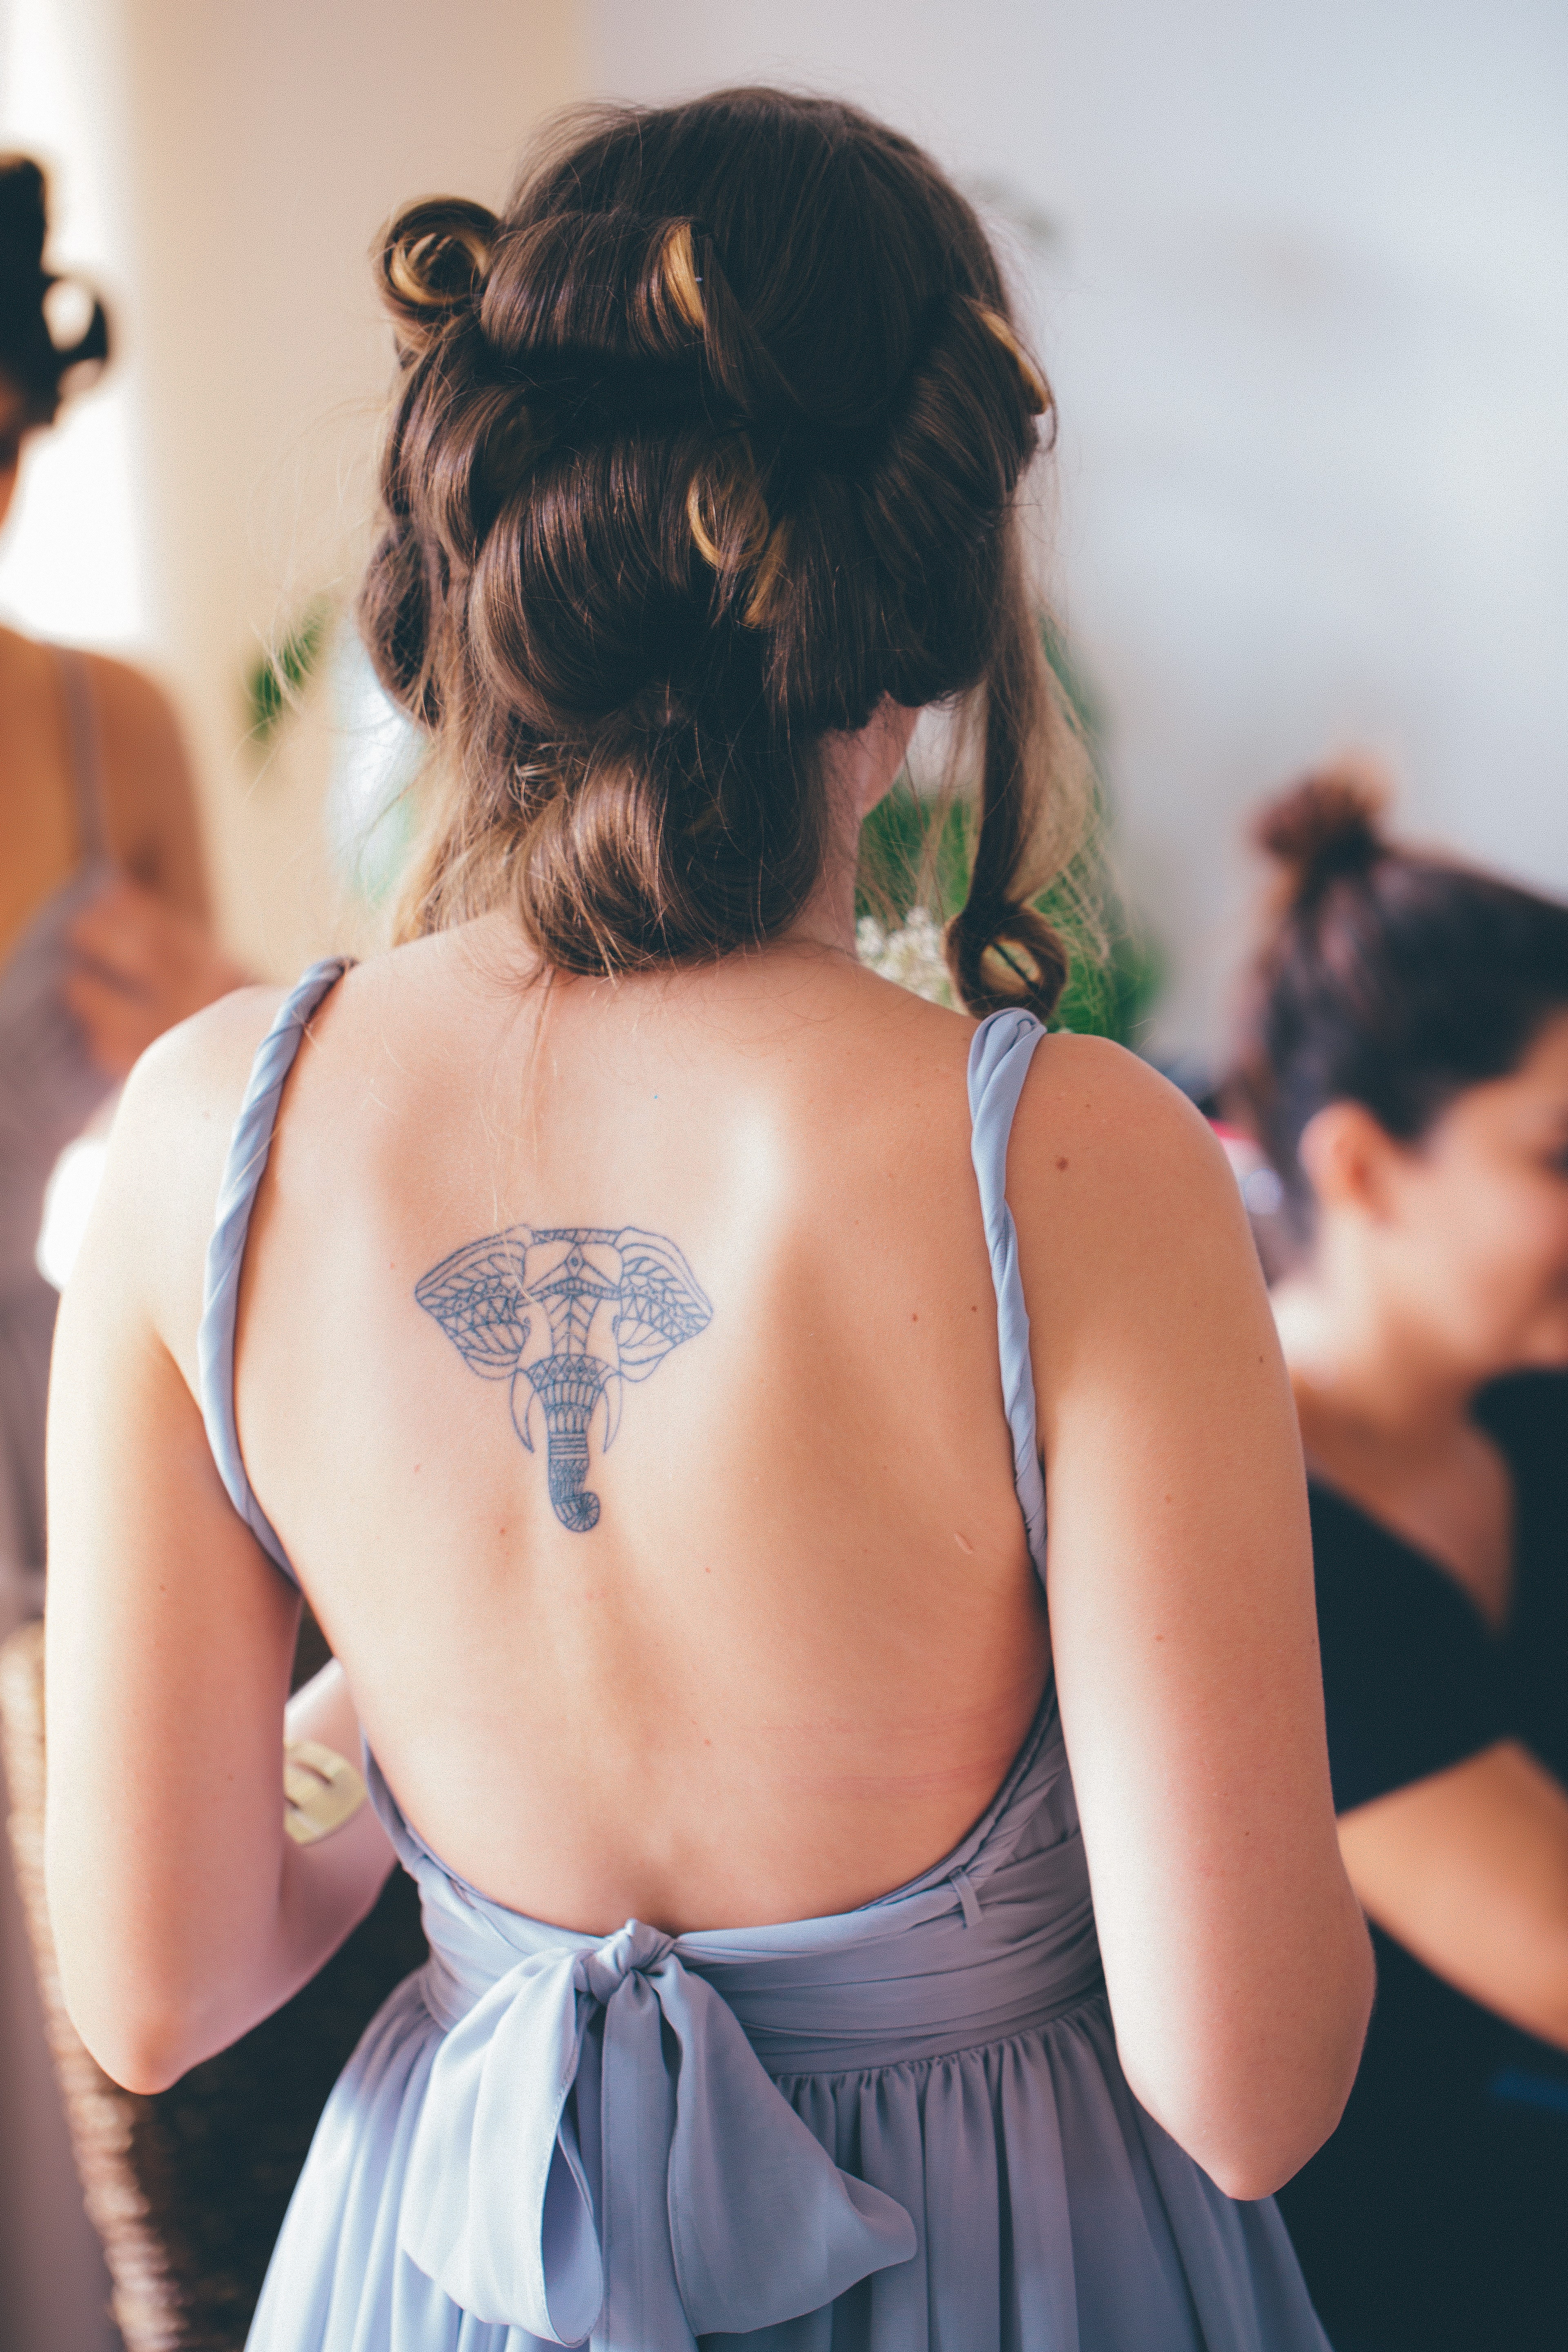
hair, shoulder, back, tattoo, joint, hairstyle, arm, beauty, neck, temporary tattoo, human body, dress, black hair, hand, long hair, photography, plant, trunk, chest, abdomen